Chaperonin

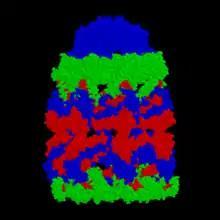
GroES/GroEL complex (side)

Group I chaperonins (Cpn60) are found in bacteria as well as organelles of endosymbiotic origin: chloroplasts and mitochondria.